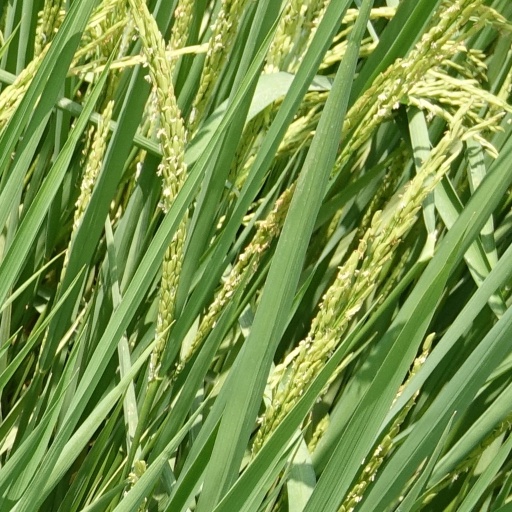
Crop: rice